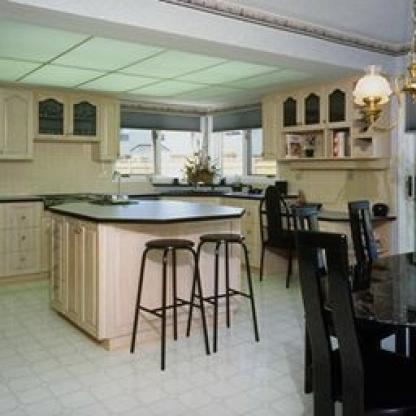
Scene: Indoor